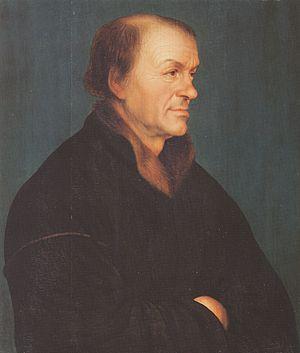
Johann Froben, dit aussi en français Jean Froben, né vers 1460 à Hammelburg et mort le 27 octobre 1527 à Bâle, est un imprimeur et éditeur bâlois.